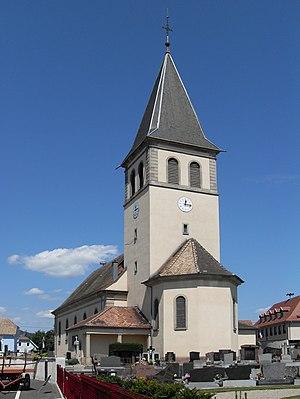
L'église Saint-Barthélemy d'Aspach-le-Haut
Aspach-le-Haut [aspax lə o] est une ancienne commune française située dans le département du Haut-Rhin, en région Grand Est.